34th Pursuit Squadron

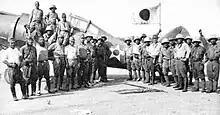
Captured Japanese photo of a 34th Pursuit Squadron P-35A sized at Orani Airfield by Japanese Forces

By 20 December orders were received to move south to the Bataan Peninsula, and the five remaining aircraft of the 34th attempted to fly to Bataan from Lubao Airfield, but two were shot down as they attempted to land, and a third was destroyed in place when no volunteer could be found to fly it. The last two aircraft of the squadron were flown south to Mindanao on 11 January 1942, transporting several unit personnel in their luggage compartments. Remaining ground personnel of the squadron were ordered into ground combat. As an infantry unit, the men were engaged in beach defense of the Bataan peninsula.